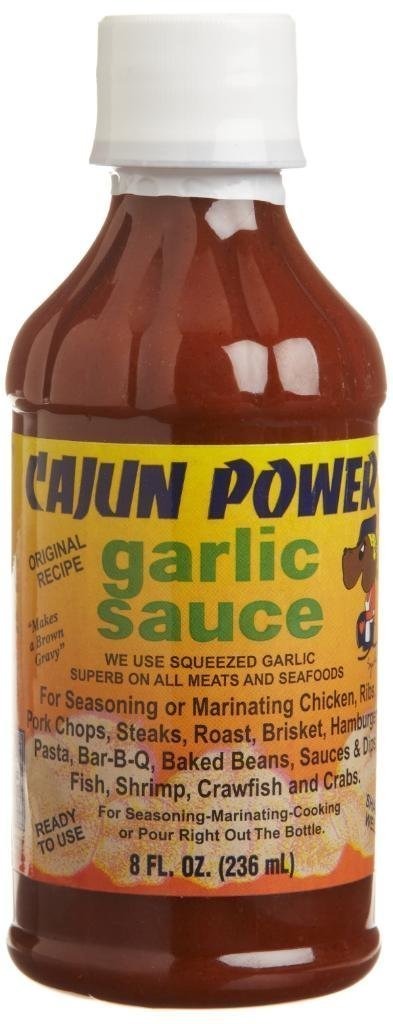
Item Name: Garlic Sauce 8 Oz,Cajun Power Sauce Mf,28882
Value: 8.0
Unit: Fl Oz

Price: 2.84